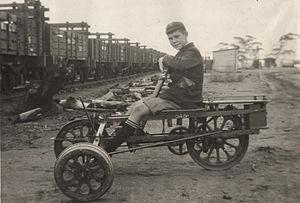
La draisine fait partie du matériel roulant ferroviaire, c'est le nom généralement donné à un véhicule automoteur, léger, principalement utilisé pour le service des voies ferrées, notamment l'inspection des lignes et le transport du matériel et du personnel de maintenance. Depuis quelques années, il existe aussi des draisines conçues spécifiquement pour une utilisation de loisir sur d'anciens tronçons de voie ferrée, elles sont actionnées par des pédaliers.